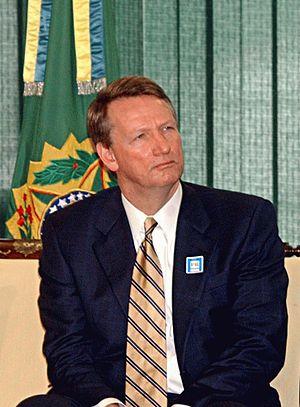
Rick Wagoner est un industriel américain qui fut PDG du leader mondial de l'automobile General Motors.